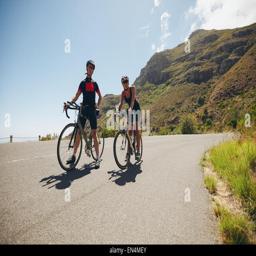
young athletes taking a break from cycling on country road .